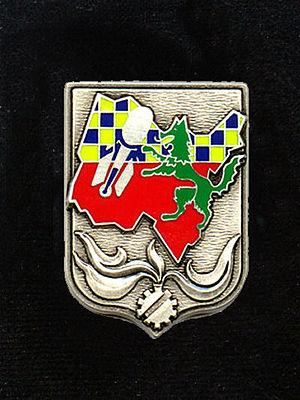
Insigne de l'Établissement du Matériel de Leyment
Le service interarmées des munitions est un organisme interarmées des forces armées françaises créé par un arrêté le 25 mars 2011. Il est constitué de pyrotechniciens de l'Armée de Terre, des mécaniciens armements de l'Armée de l'Air, de pyrotechniciens de la Marine et de personnel civil de la Défense, dont des ouvriers d'État en pyrotechnie.